Eithne Coyle

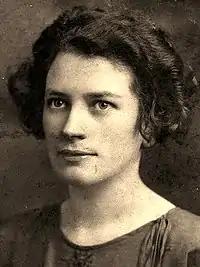
Coyle, circa 1920s

She was born as Annie Coyle on 3 January 1897 in Killult, a village near Falcarragh, County Donegal, to Charles Coyle and May McHugh (the youngest of their seven children). Her brother Donal Coyle served as Commandant in the 1st Northern Division of the Irish Volunteers. She joined Cumann na mBan in 1917 and became active in fundraising and anti-conscription campaigns. Her father died at the young age of 36, a misfortune that Coyle attributed to the pressures of dealing with unscrupulous landlords who evicted her family from their lands. She notes in her private papers that it was during this fraught childhood that she first met Maud Gonne 'who dazzled everyone by her beauty, charm, and humility'. For periods in the 1890s, Gonne campaigned in Donegal for tenant farmers' rights.